Treasure Hunt (American game show)

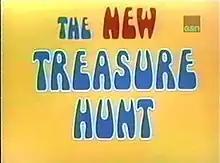

Treasure Hunt, also known as The New Treasure Hunt during its 1970s run, is an American television game show that aired throughout the 1950s, 1970s, and 1980s. In the show, contestants selected a mystery package (originally a treasure chest, later a gift box) in the hopes of winning cash or prizes.